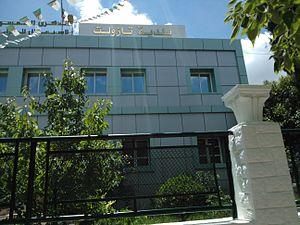
Tazoult anciennement Lambèse pendant la colonisation française, est une commune algérienne de la wilaya de Batna, siège de daïra, située à 11 km à l'est de Batna, à 25 km à l'ouest de Timgad et à 90 km à l'ouest de Khenchela.